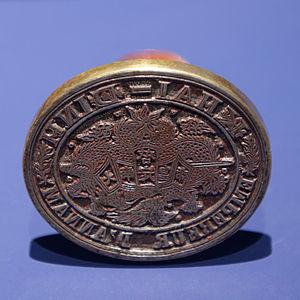
Sceau de l'empereur Khải Định.